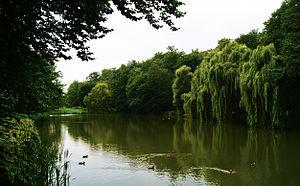
Le parc d'Orunia - est l’un des plus grands parcs urbains de Gdańsk, voire le plus grand des parcs historiques. Il est situé sur le ruisseau d'Orunia, à la frontière des quartiers Chełm et Orunia-Św. Wojciech-Lipce.